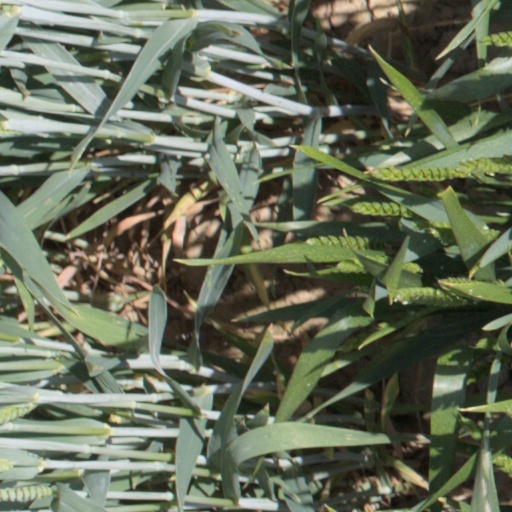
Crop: wheat